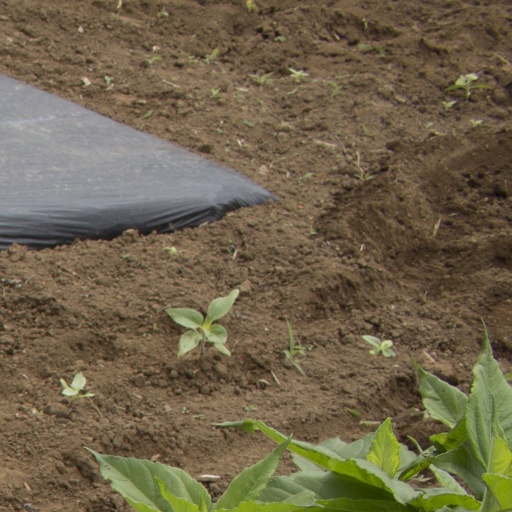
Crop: Jerusalem artichoke